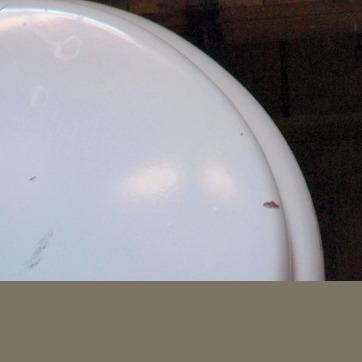
Material: ceramic